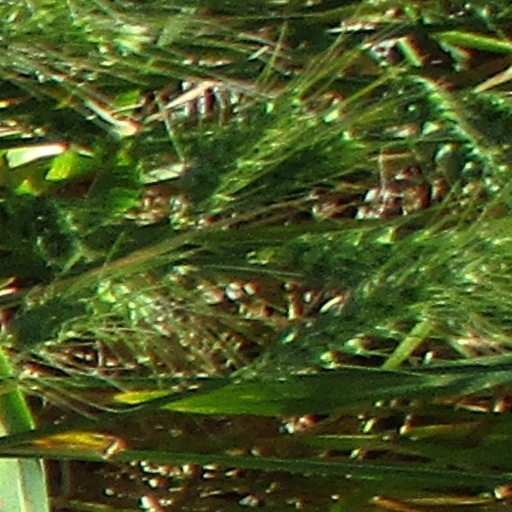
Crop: wheat